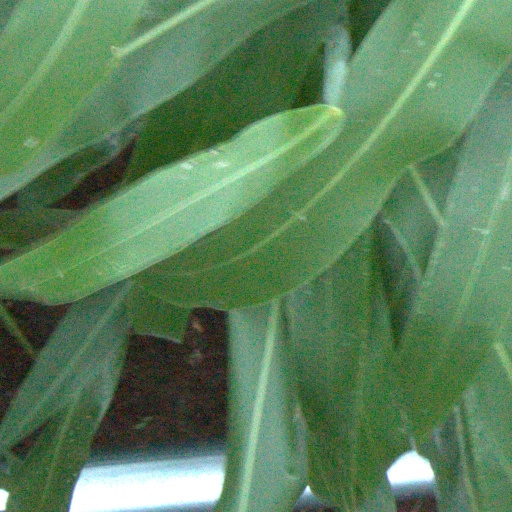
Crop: sorghum